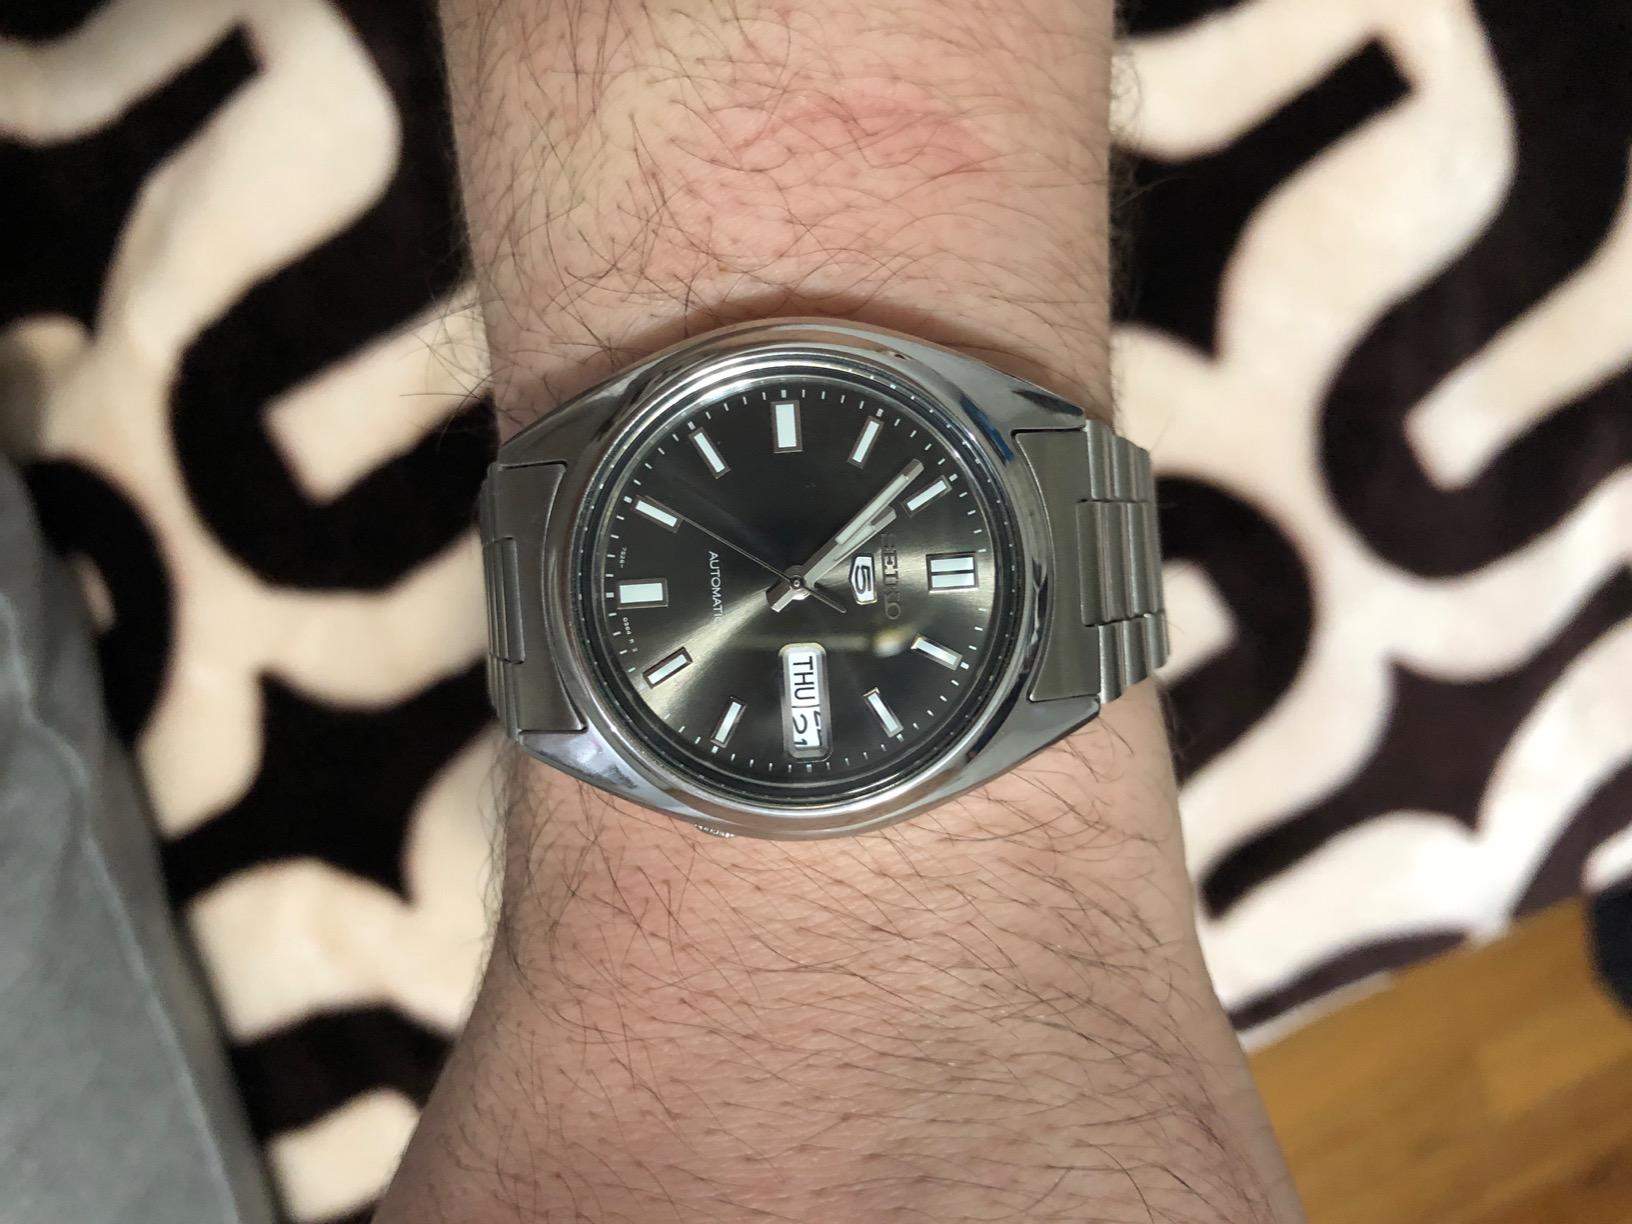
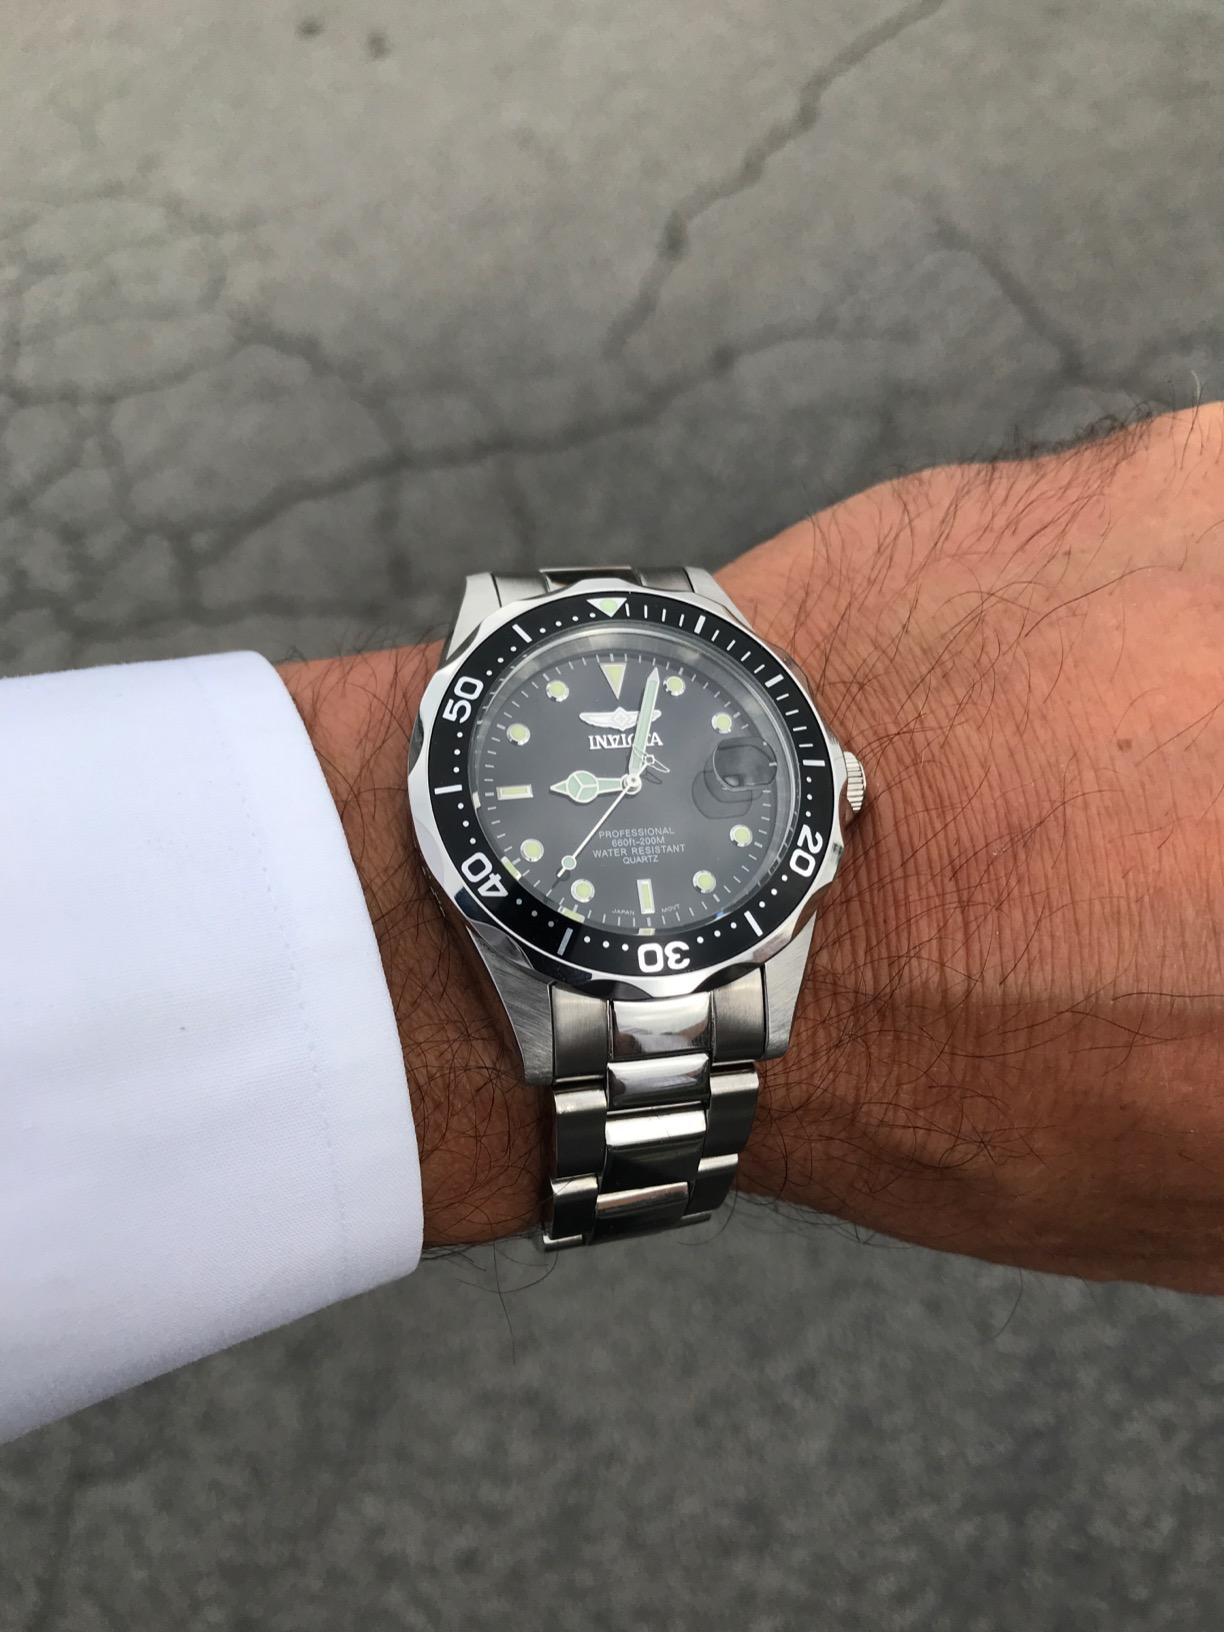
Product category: accessories_watch
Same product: no